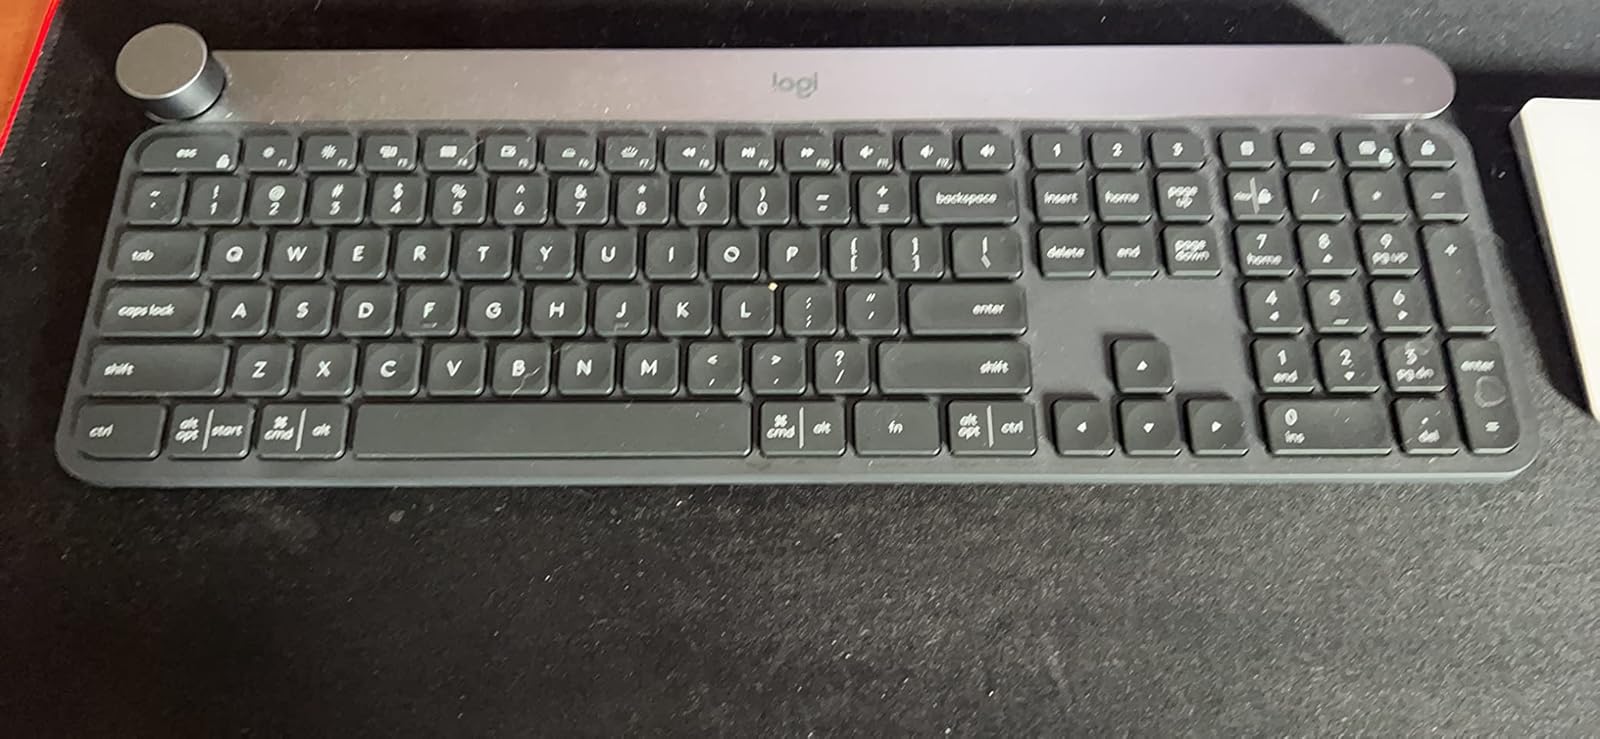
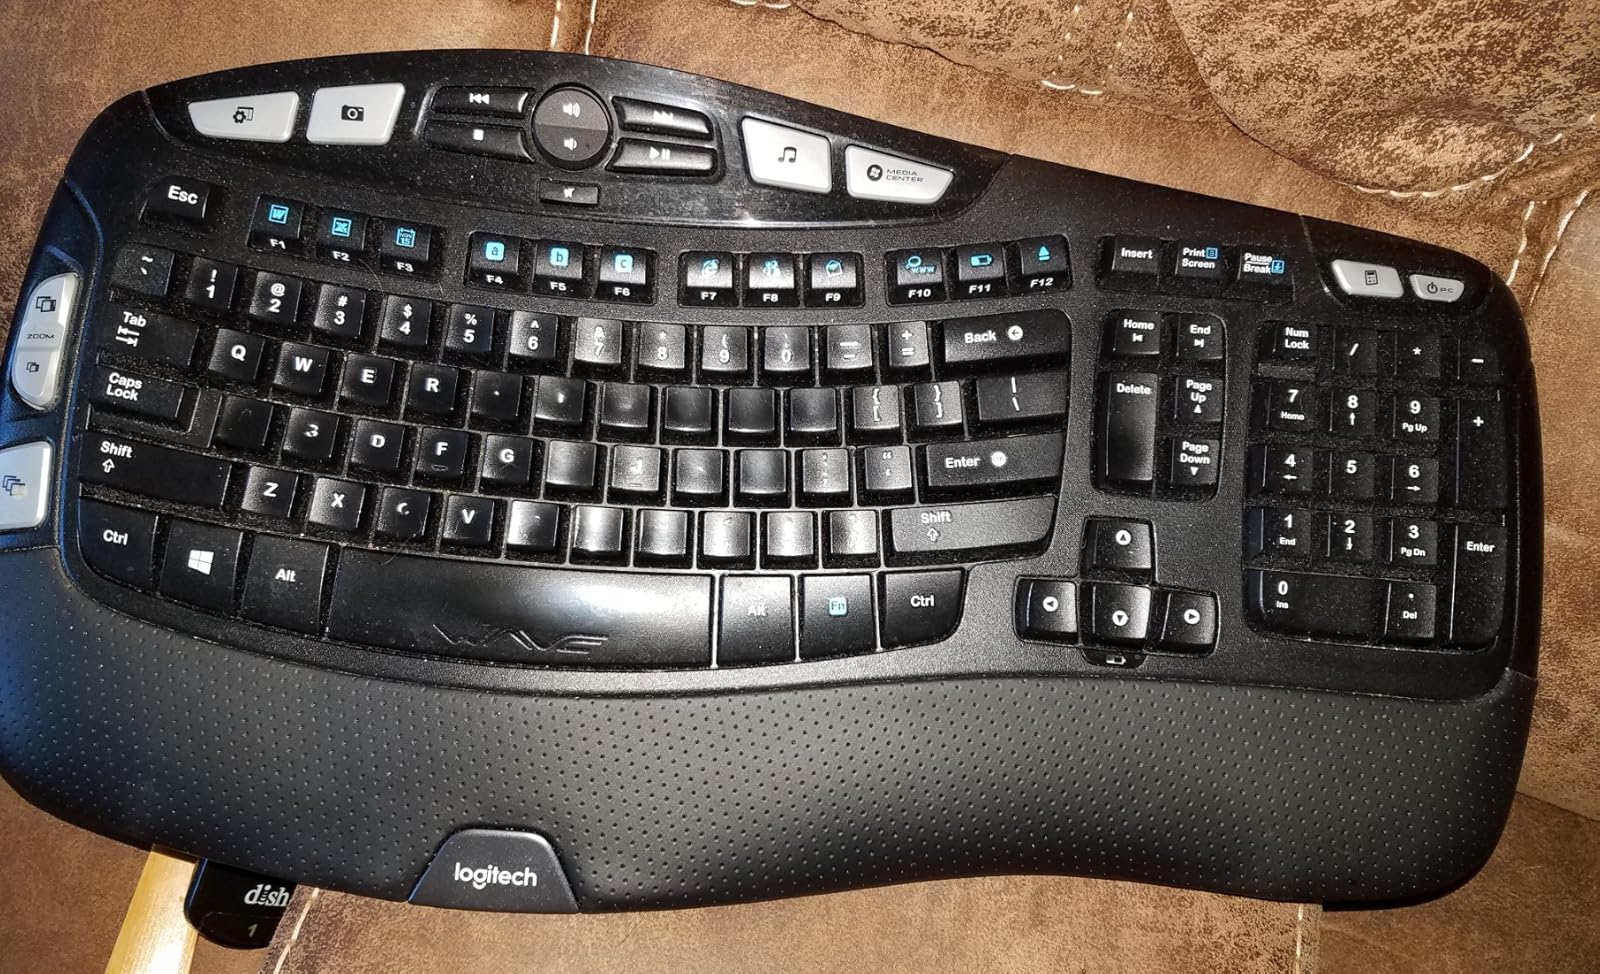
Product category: keyboard
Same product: no